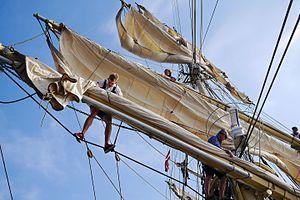
Un marchepied est un cordage ou câble tendu sous une vergue ou autre espar, et sur lequel se déplacent les marins pour travailler sur les voiles et dans le gréement.